Rassco (company)

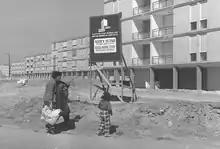
Shikun Rassco, Ashdod

Rassco (Rural and Suburban Settlement Company) is an Israeli construction and development company. It was established in Mandate Palestine 1934 at the initiative of the Jewish Agency.